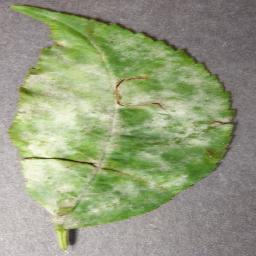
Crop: cherry
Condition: (including_sour)_powdery_mildew